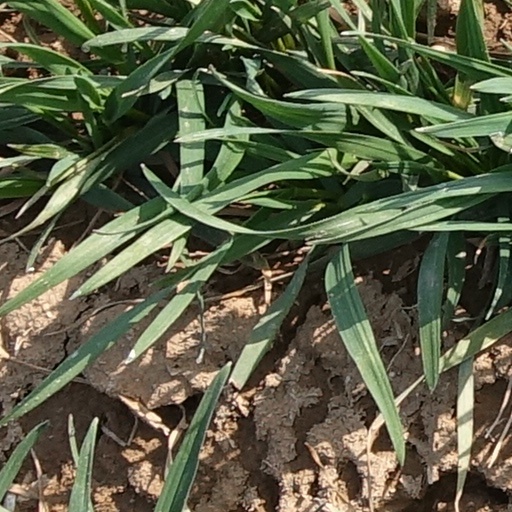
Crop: wheat